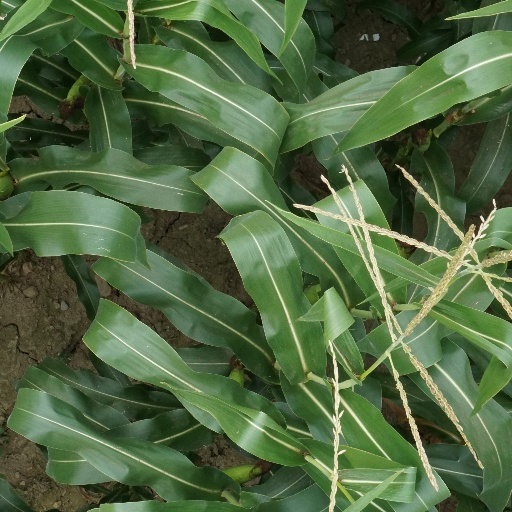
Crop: maize; corn